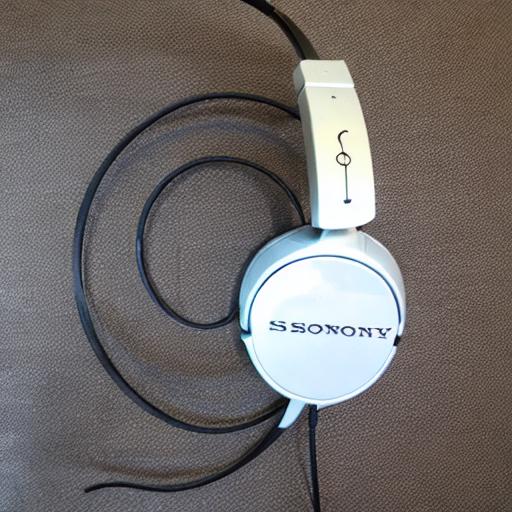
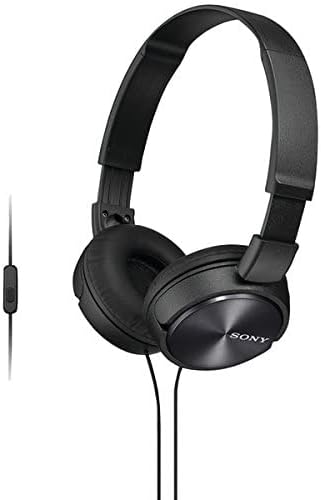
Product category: headphones
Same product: no